Kips Bay, Manhattan

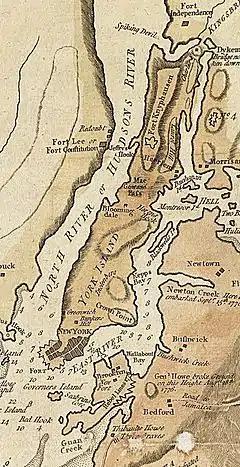
A 1781 British map depicting Manhattan; Kip's Bay is labeled as "Kepps Bay"

Kips Bay was an inlet of the East River running from what is now 32nd Street to 37th Street. The bay extended into Manhattan Island to just west of what is now First Avenue and had two streams that drained into it. Although the bay later became reclaimed land, Kips Bay remained the name of the area.